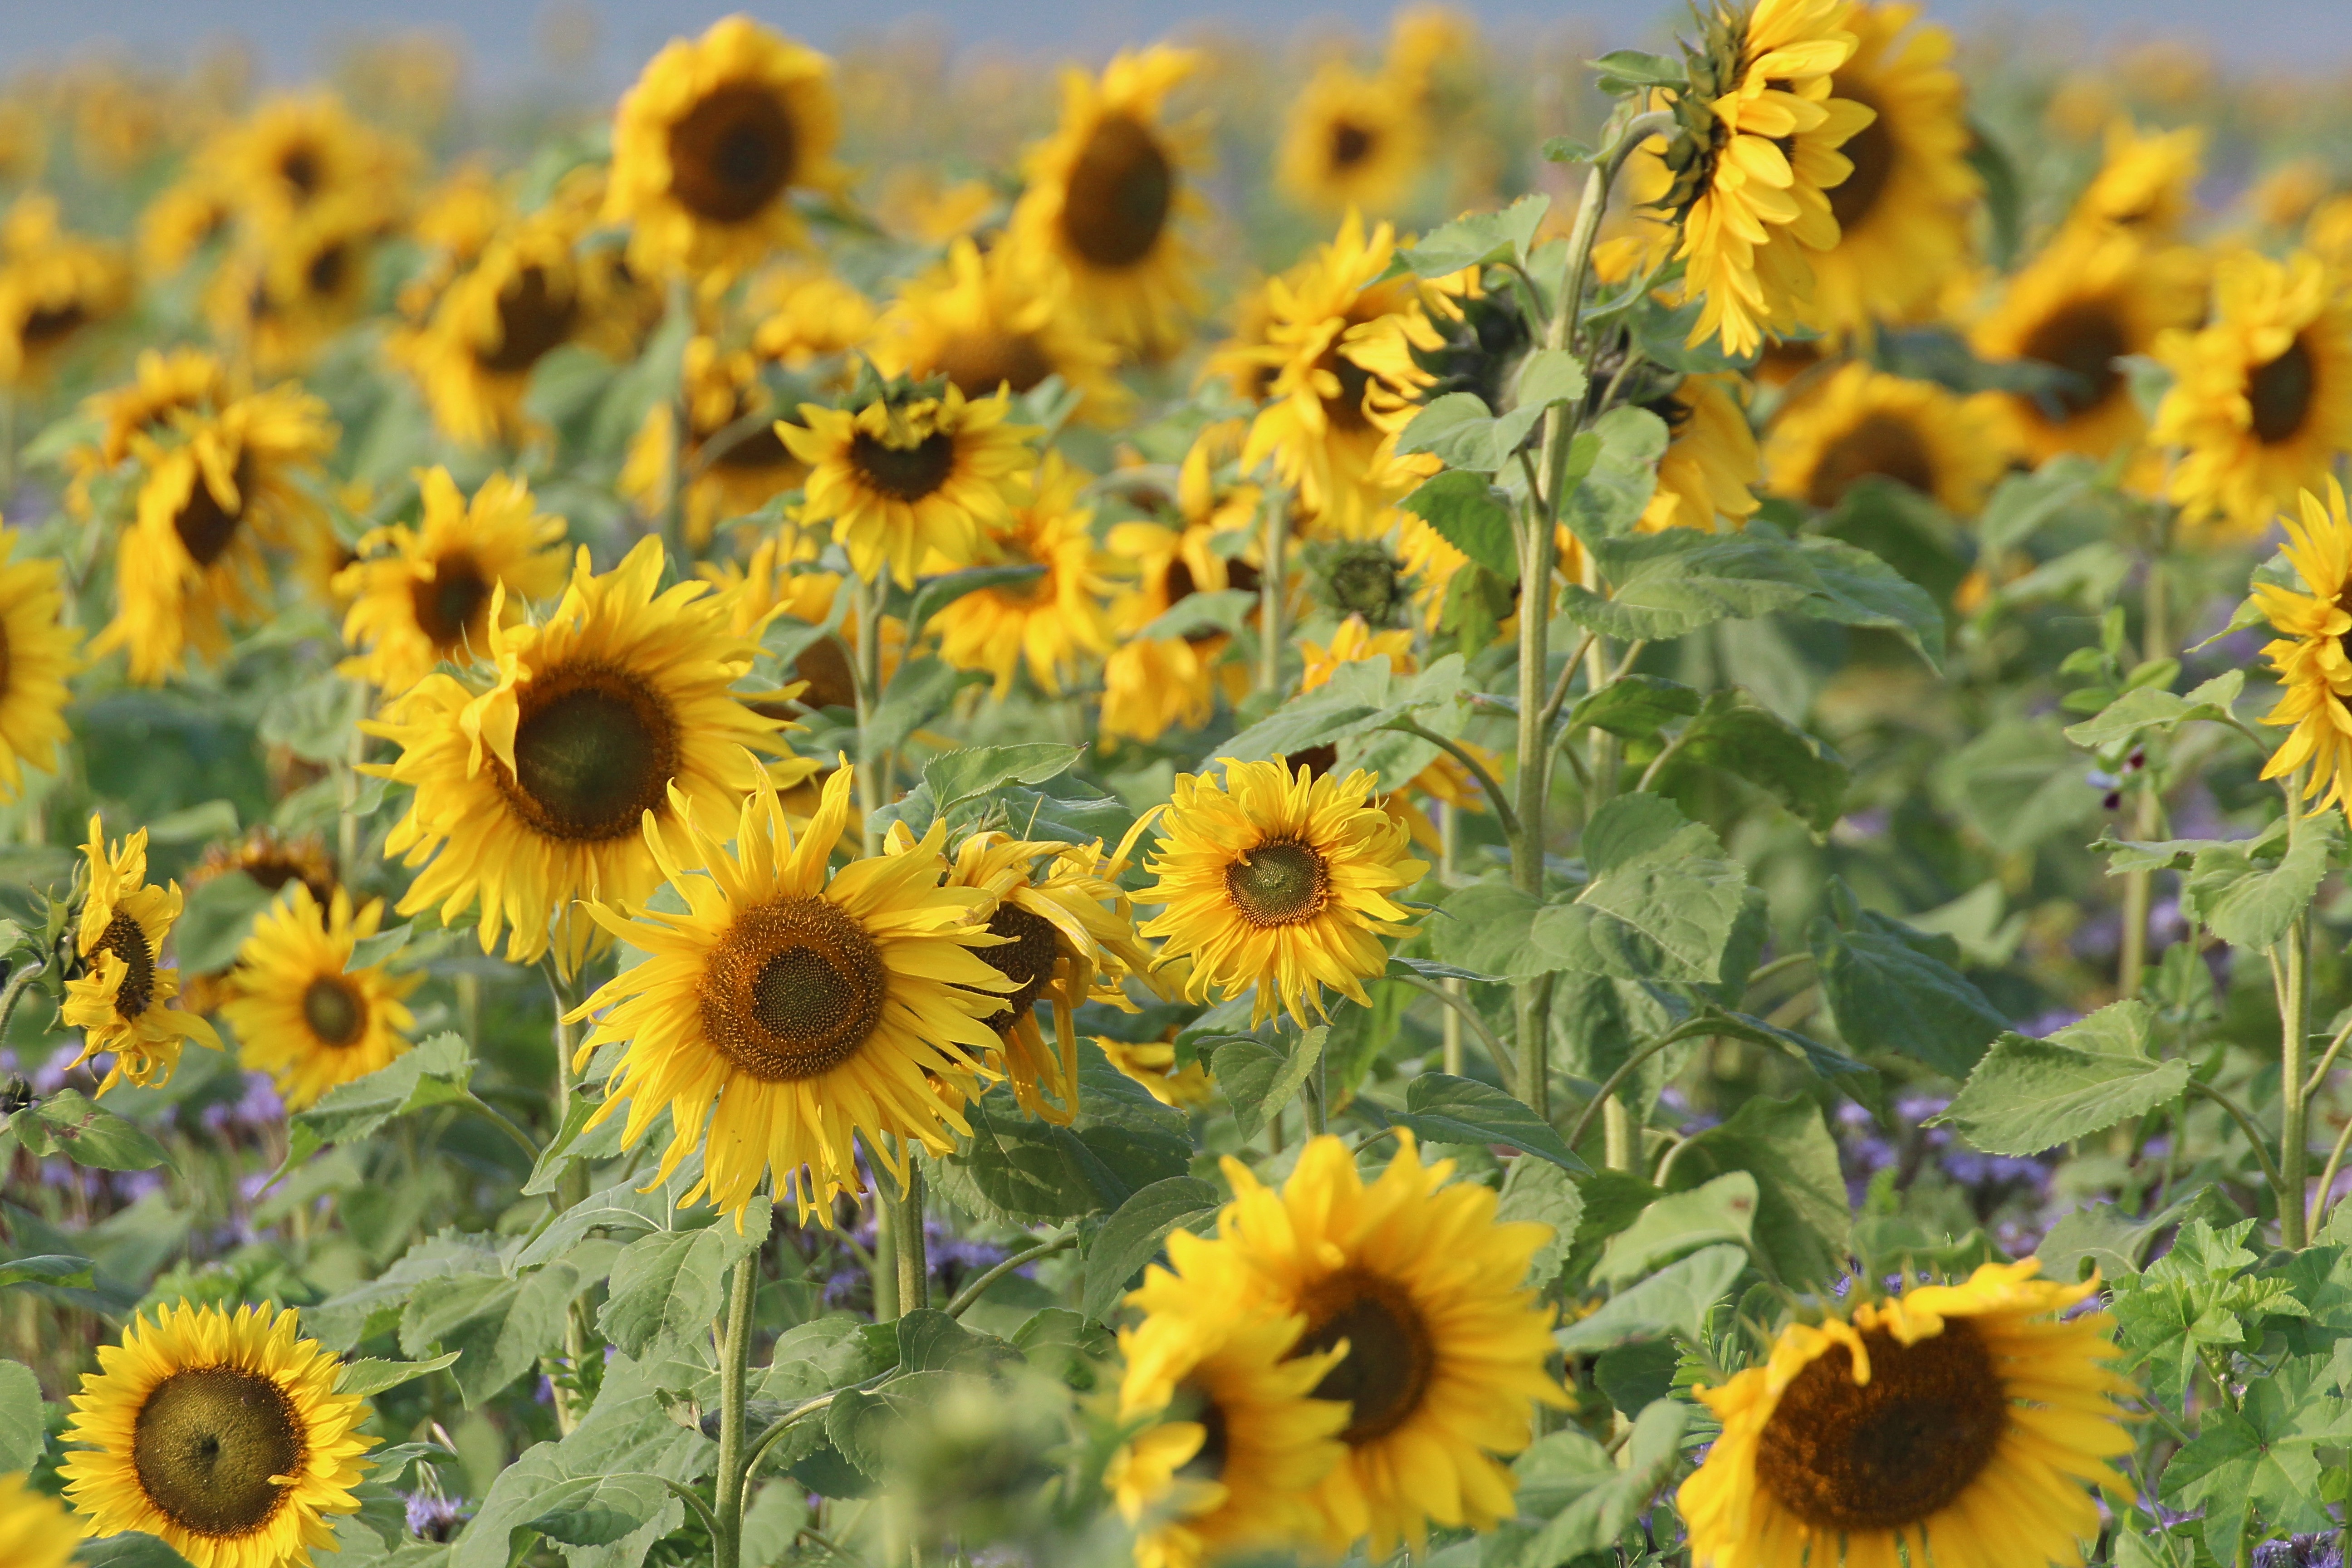
nature, plant, field, meadow, flower, yellow, sunflower, flowers, asteraceae, composites, garden plant, flowering plant, daisy family, helianthus annuus, sunflower seed, annual plant, land plant